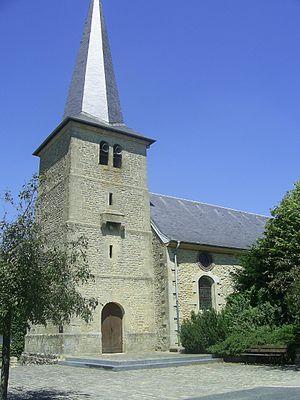
Église de Margut (08)
Margut est une commune française, située dans le département des Ardennes en région Grand Est.